René Cresté

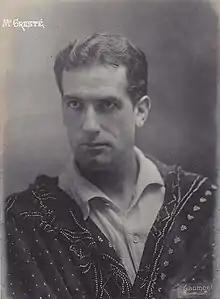
Cresté 1910

René Auguste Cresté (5 December 1881 – 30 November 1922) was a French stage and film actor and director of the silent film era. Cresté is possibly best recalled as Judex, the title character in the Louis Feuillade-directed crime-adventure serial "Judex", which ran in twelve installments in theaters from 1917 until 1918.